Paolo Cesaretti

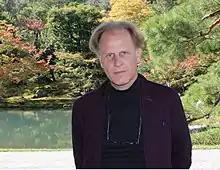

Paolo Cesaretti (born 1957 in Milan) is an Italian historian, lecturer from the University of Bergamo. He is professor of Byzantine civilization and Roman history.